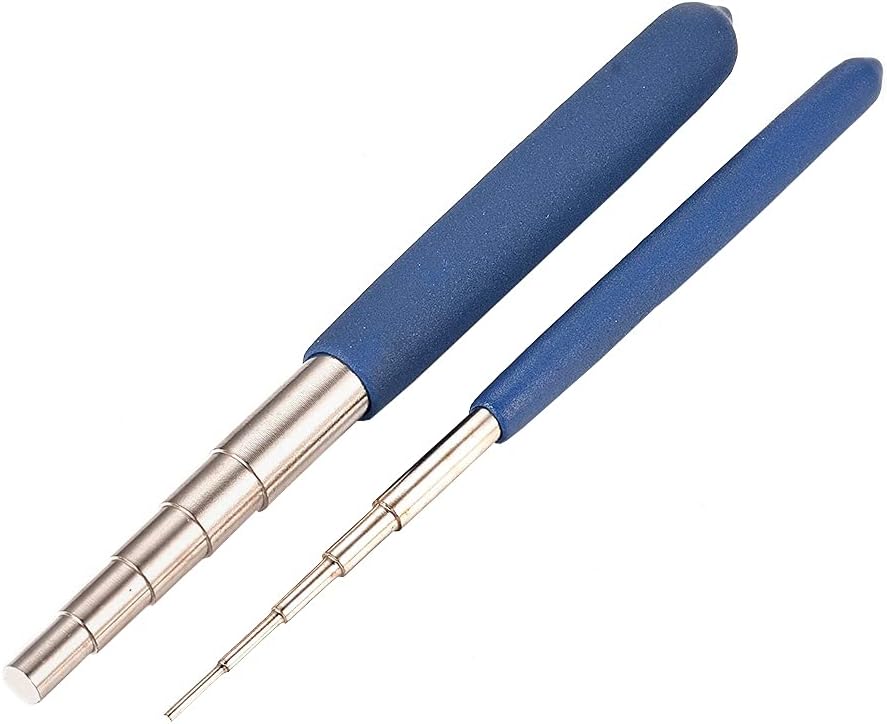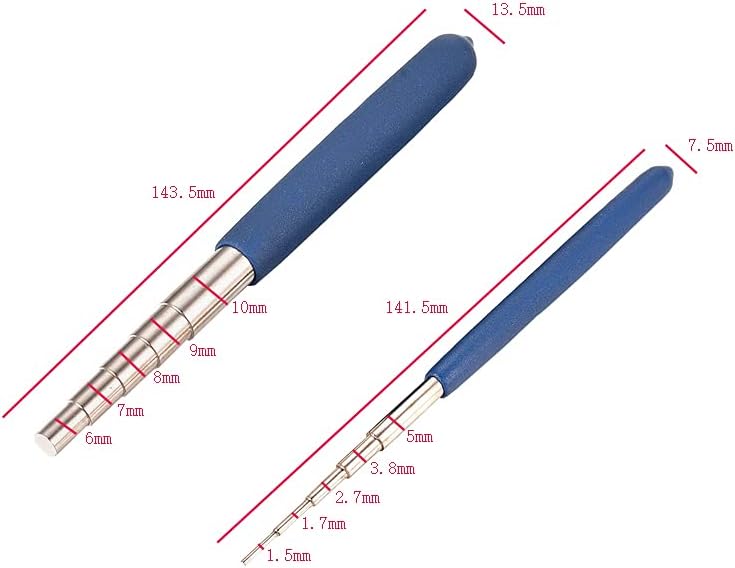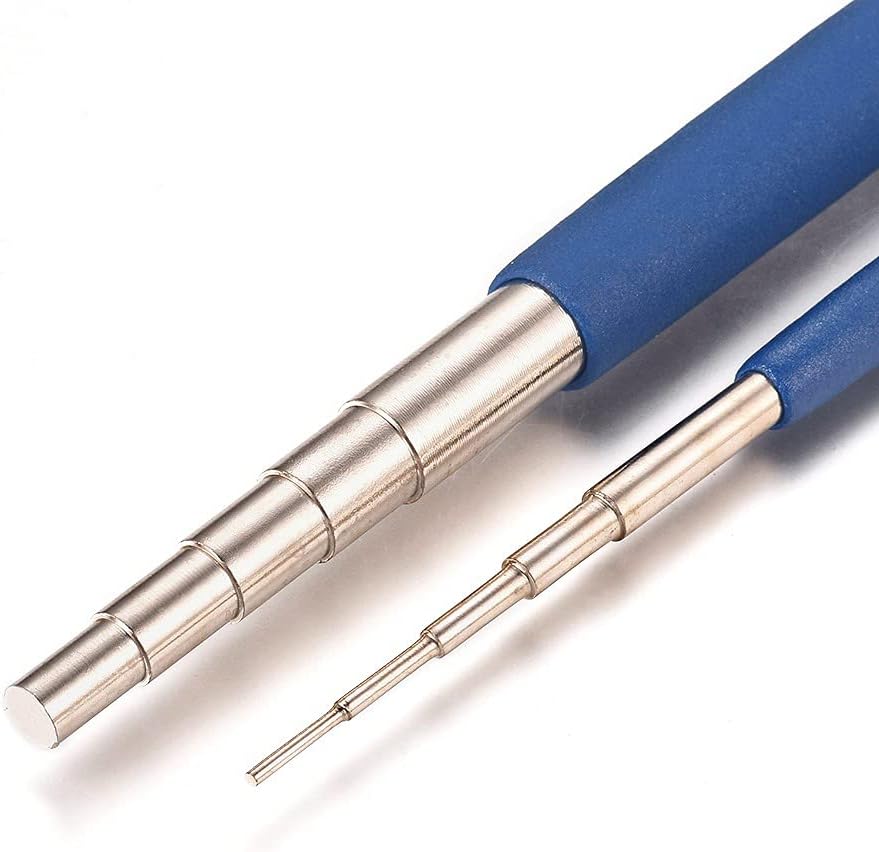
2 Pieces Micro Coil Jigs Metal Micro Coil Jigs Practical Micro Coil Jigs 5 Section Wire Rebuilding Bars Tools 1.5-10mm, Blue
Category: Tools & Home Improvement
Package include: 2 Pieces Micro Coil Jigs●Made of quality metal, durable.●Size: as picture show; Color: blue●Easy to use, small size and lightweight, convenient to carry.●Five section design, the thick one suitable for Diameter: 6mm, 7mm, 8mm, 9mm, 10mm, the thin one suitable for diameter 1.5mm, 1.7mm, 2.7mm, 3.8mm, 5mm.●Notice:1.Due to the reason of light and the display, the color may have slight difference. This is inevitable, please understanding!2.Please allow slight dimension difference due to different manual measurement.
Features: Made of quality metal, durable. | Size: as picture show; Color: blue | Easy to use, small size and lightweight, convenient to carry. | It helps to make coils easily and efficiently. | Five section design, the thick one suitable for Diameter: 6mm, 7mm, 8mm, 9mm, 10mm, the thin one suitable for diameter 1.5mm, 1.7mm, 2.7mm, 3.8mm, 5mm.